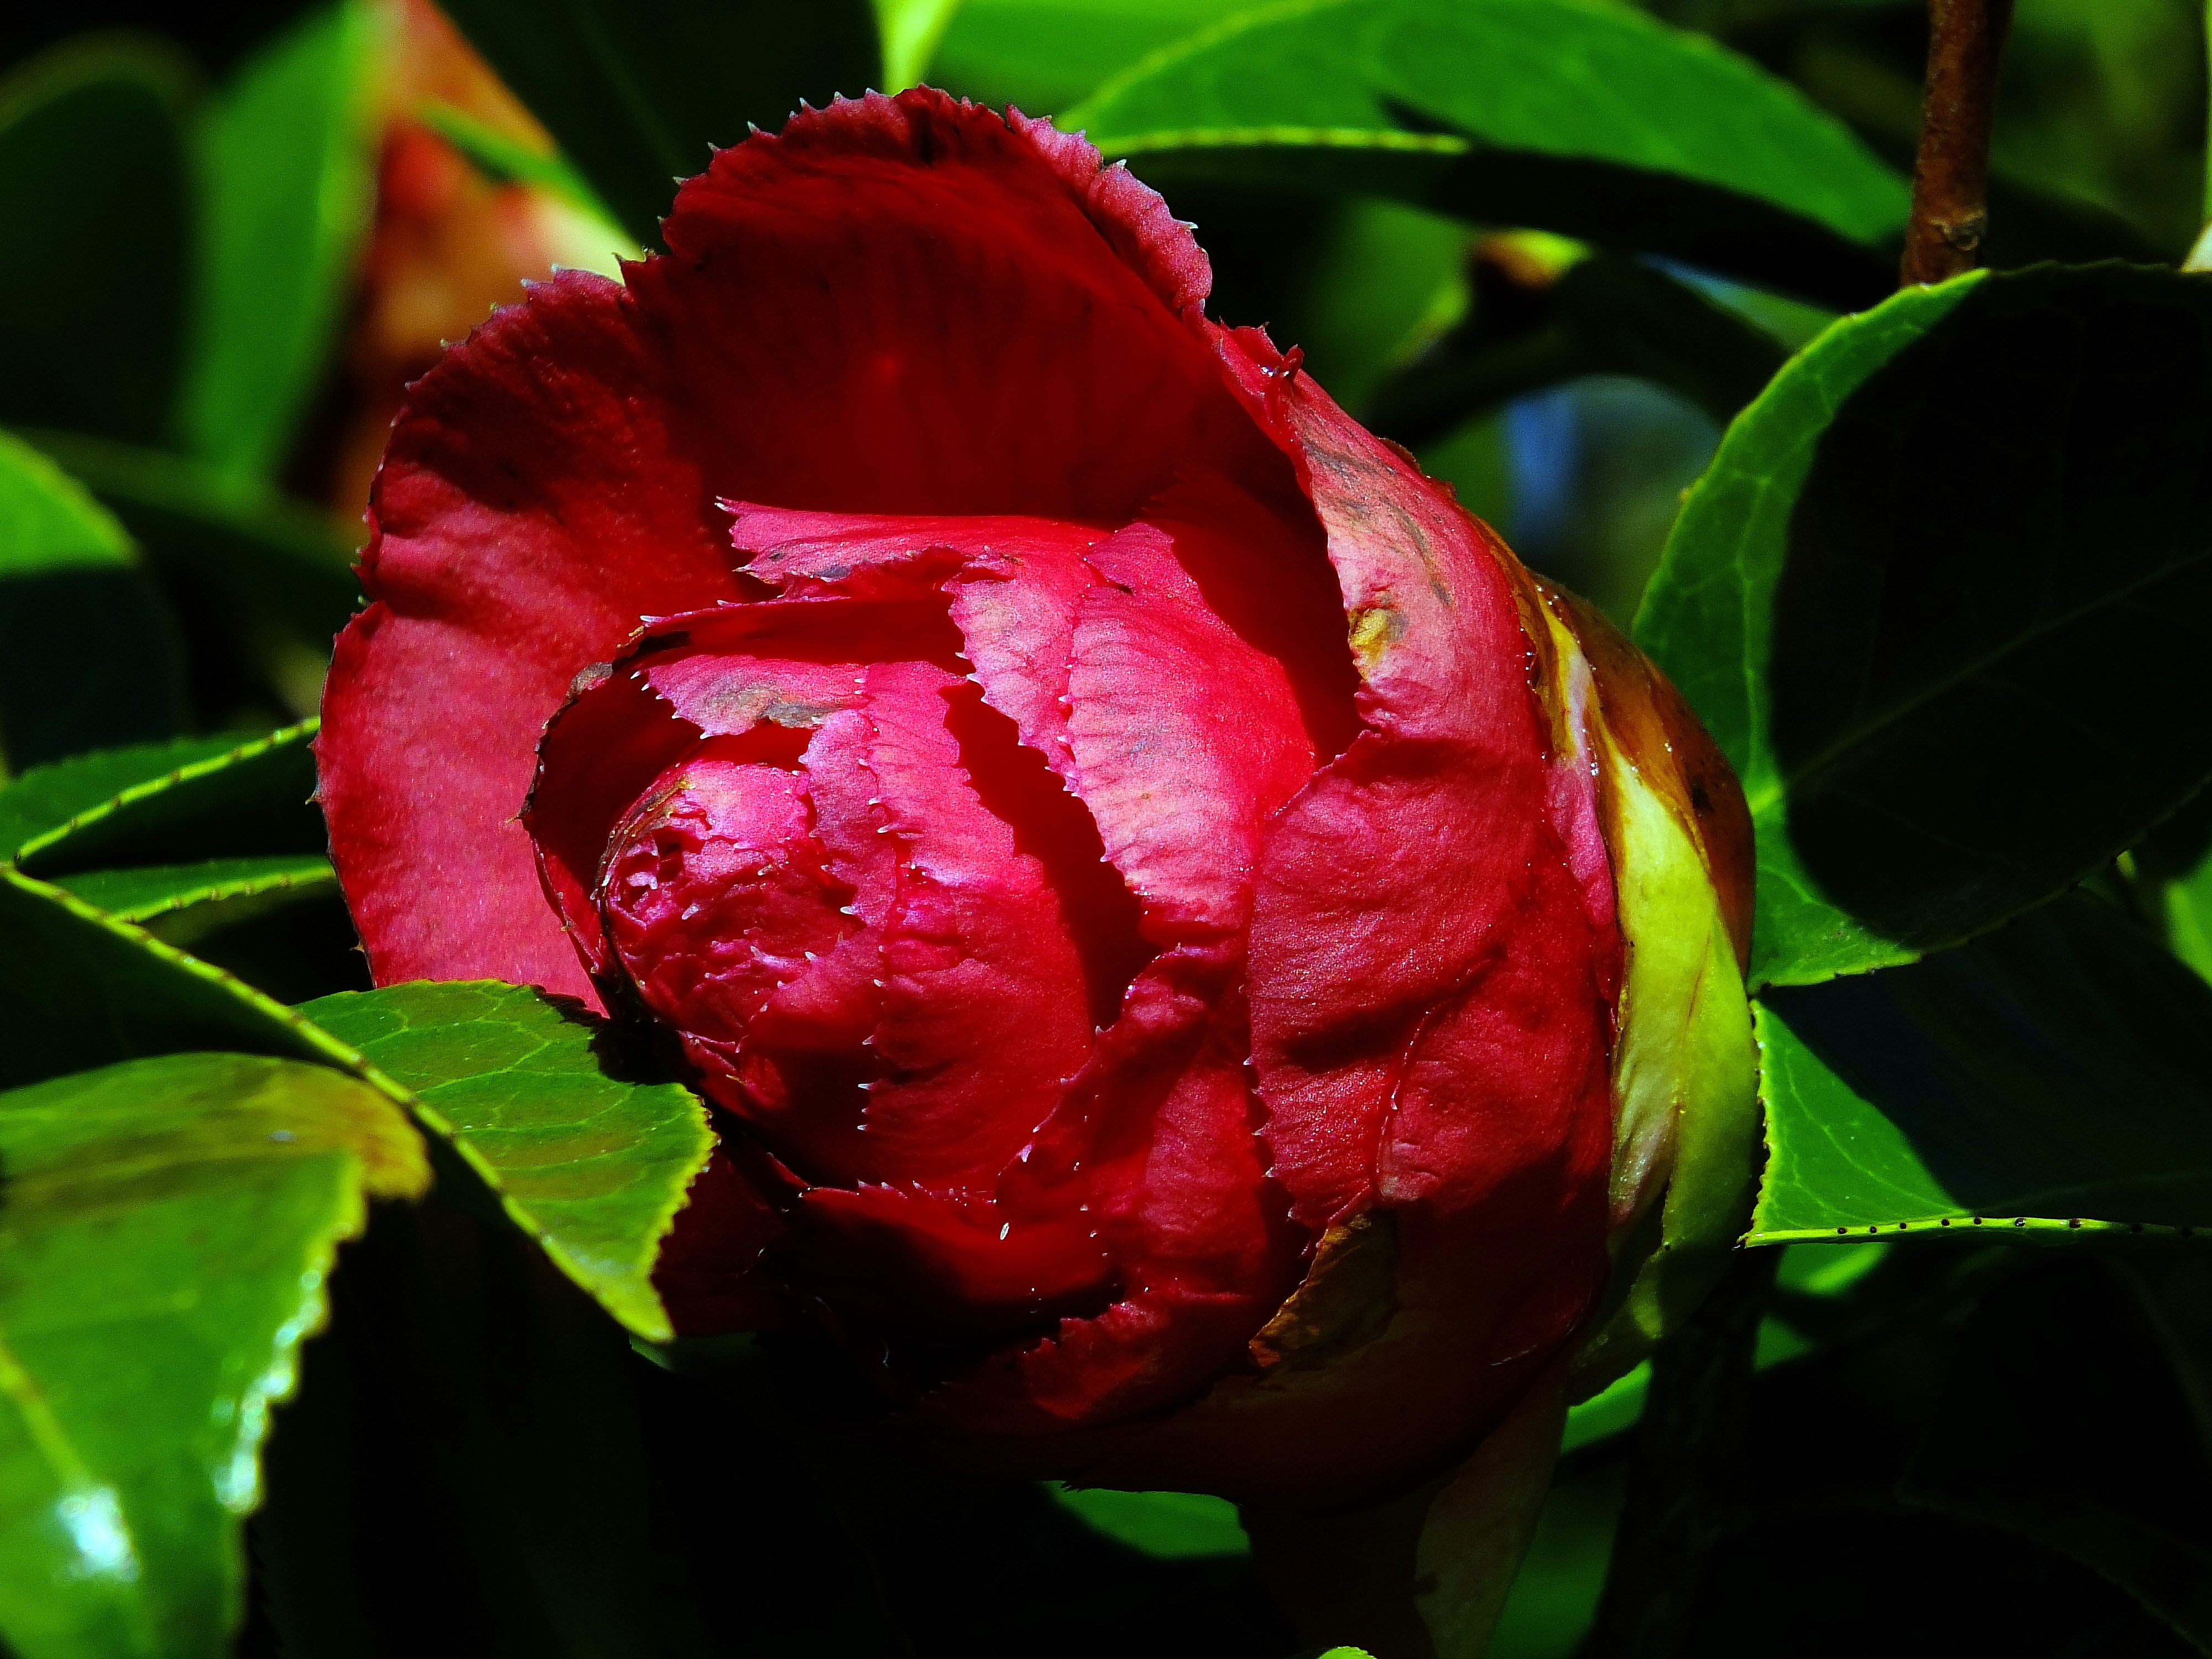
nature, plant, leaf, flower, petal, rose, red, macro, flora, flowers, naturaleza, flores, floribunda, ggl1, gaby1, fujifilmxs1, macro photography, flowering plant, garden roses, rose family, plant stem, land plant